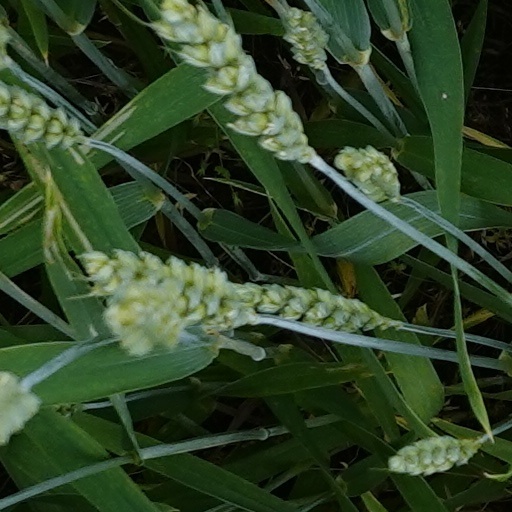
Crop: wheat